Guns of the Timberland

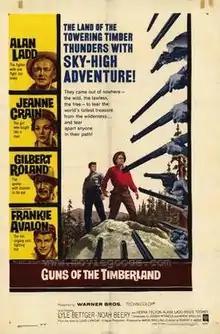
Theatrical release poster

Guns of the Timberland is a 1960 American Technicolor lumberjack Western film directed by Robert D. Webb and starring Alan Ladd, Jeanne Crain, Gilbert Roland and Frankie Avalon. It is based on the 1955 book "Guns of the Timberlands" by Louis L'Amour.